Blue Mountains International Hotel Management School

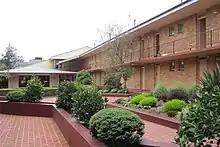
School campus

The Blue Mountains International Hotel Management School (BMIHMS) is an Australian hotel management training school affiliated with the private, for-profit Torrens University Australia. The school maintains campuses in Leura, Melbourne, Sydney, and Adelaide of Australia, as well as an overseas campus in Suzhou, China.